Question: Please indicate a possible affordance area of the surfboard that can be used for carrying
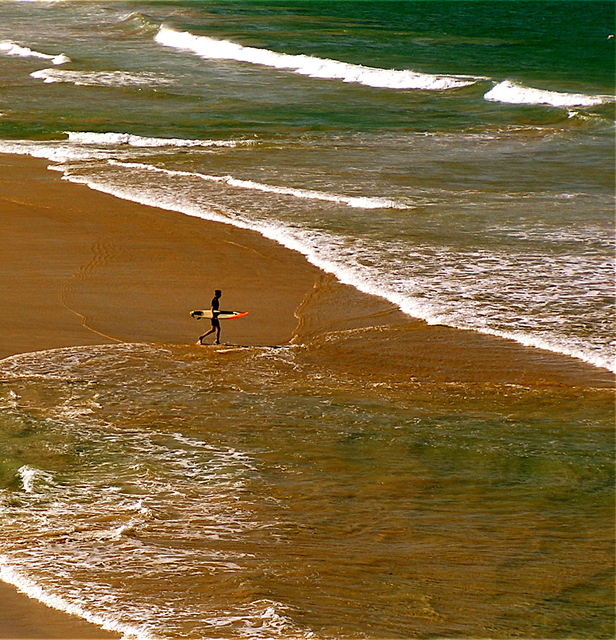
Answer: [190.707, 307.97, 243.639, 320]